1915 Copa de Honor MCBA Final

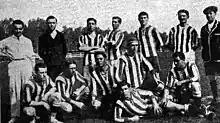
The Tiro Federal squad that beat Boca Juniors

The 1915 edition was contested by 30 clubs, 22 within Buenos Aires Province, and 8 from Liga Rosarina de Football. Playing in a single-elimination tournament, Racing beat Estudiantes de La Plata (5–0 in Avellaneda), Hispano Argentino (3–0 also in Avellaneda), Quilmes (1–0 after extra time). In the "Buenos Aires' semifinal", Racing beat San Isidro 1–0 at Estadio G.E.B.A., qualifying to play the semifinal vs the Rosario representatives that had played another elimination stage. In the "national" semifinal, Racing defeated Central Córdoba (2–0 at GER).